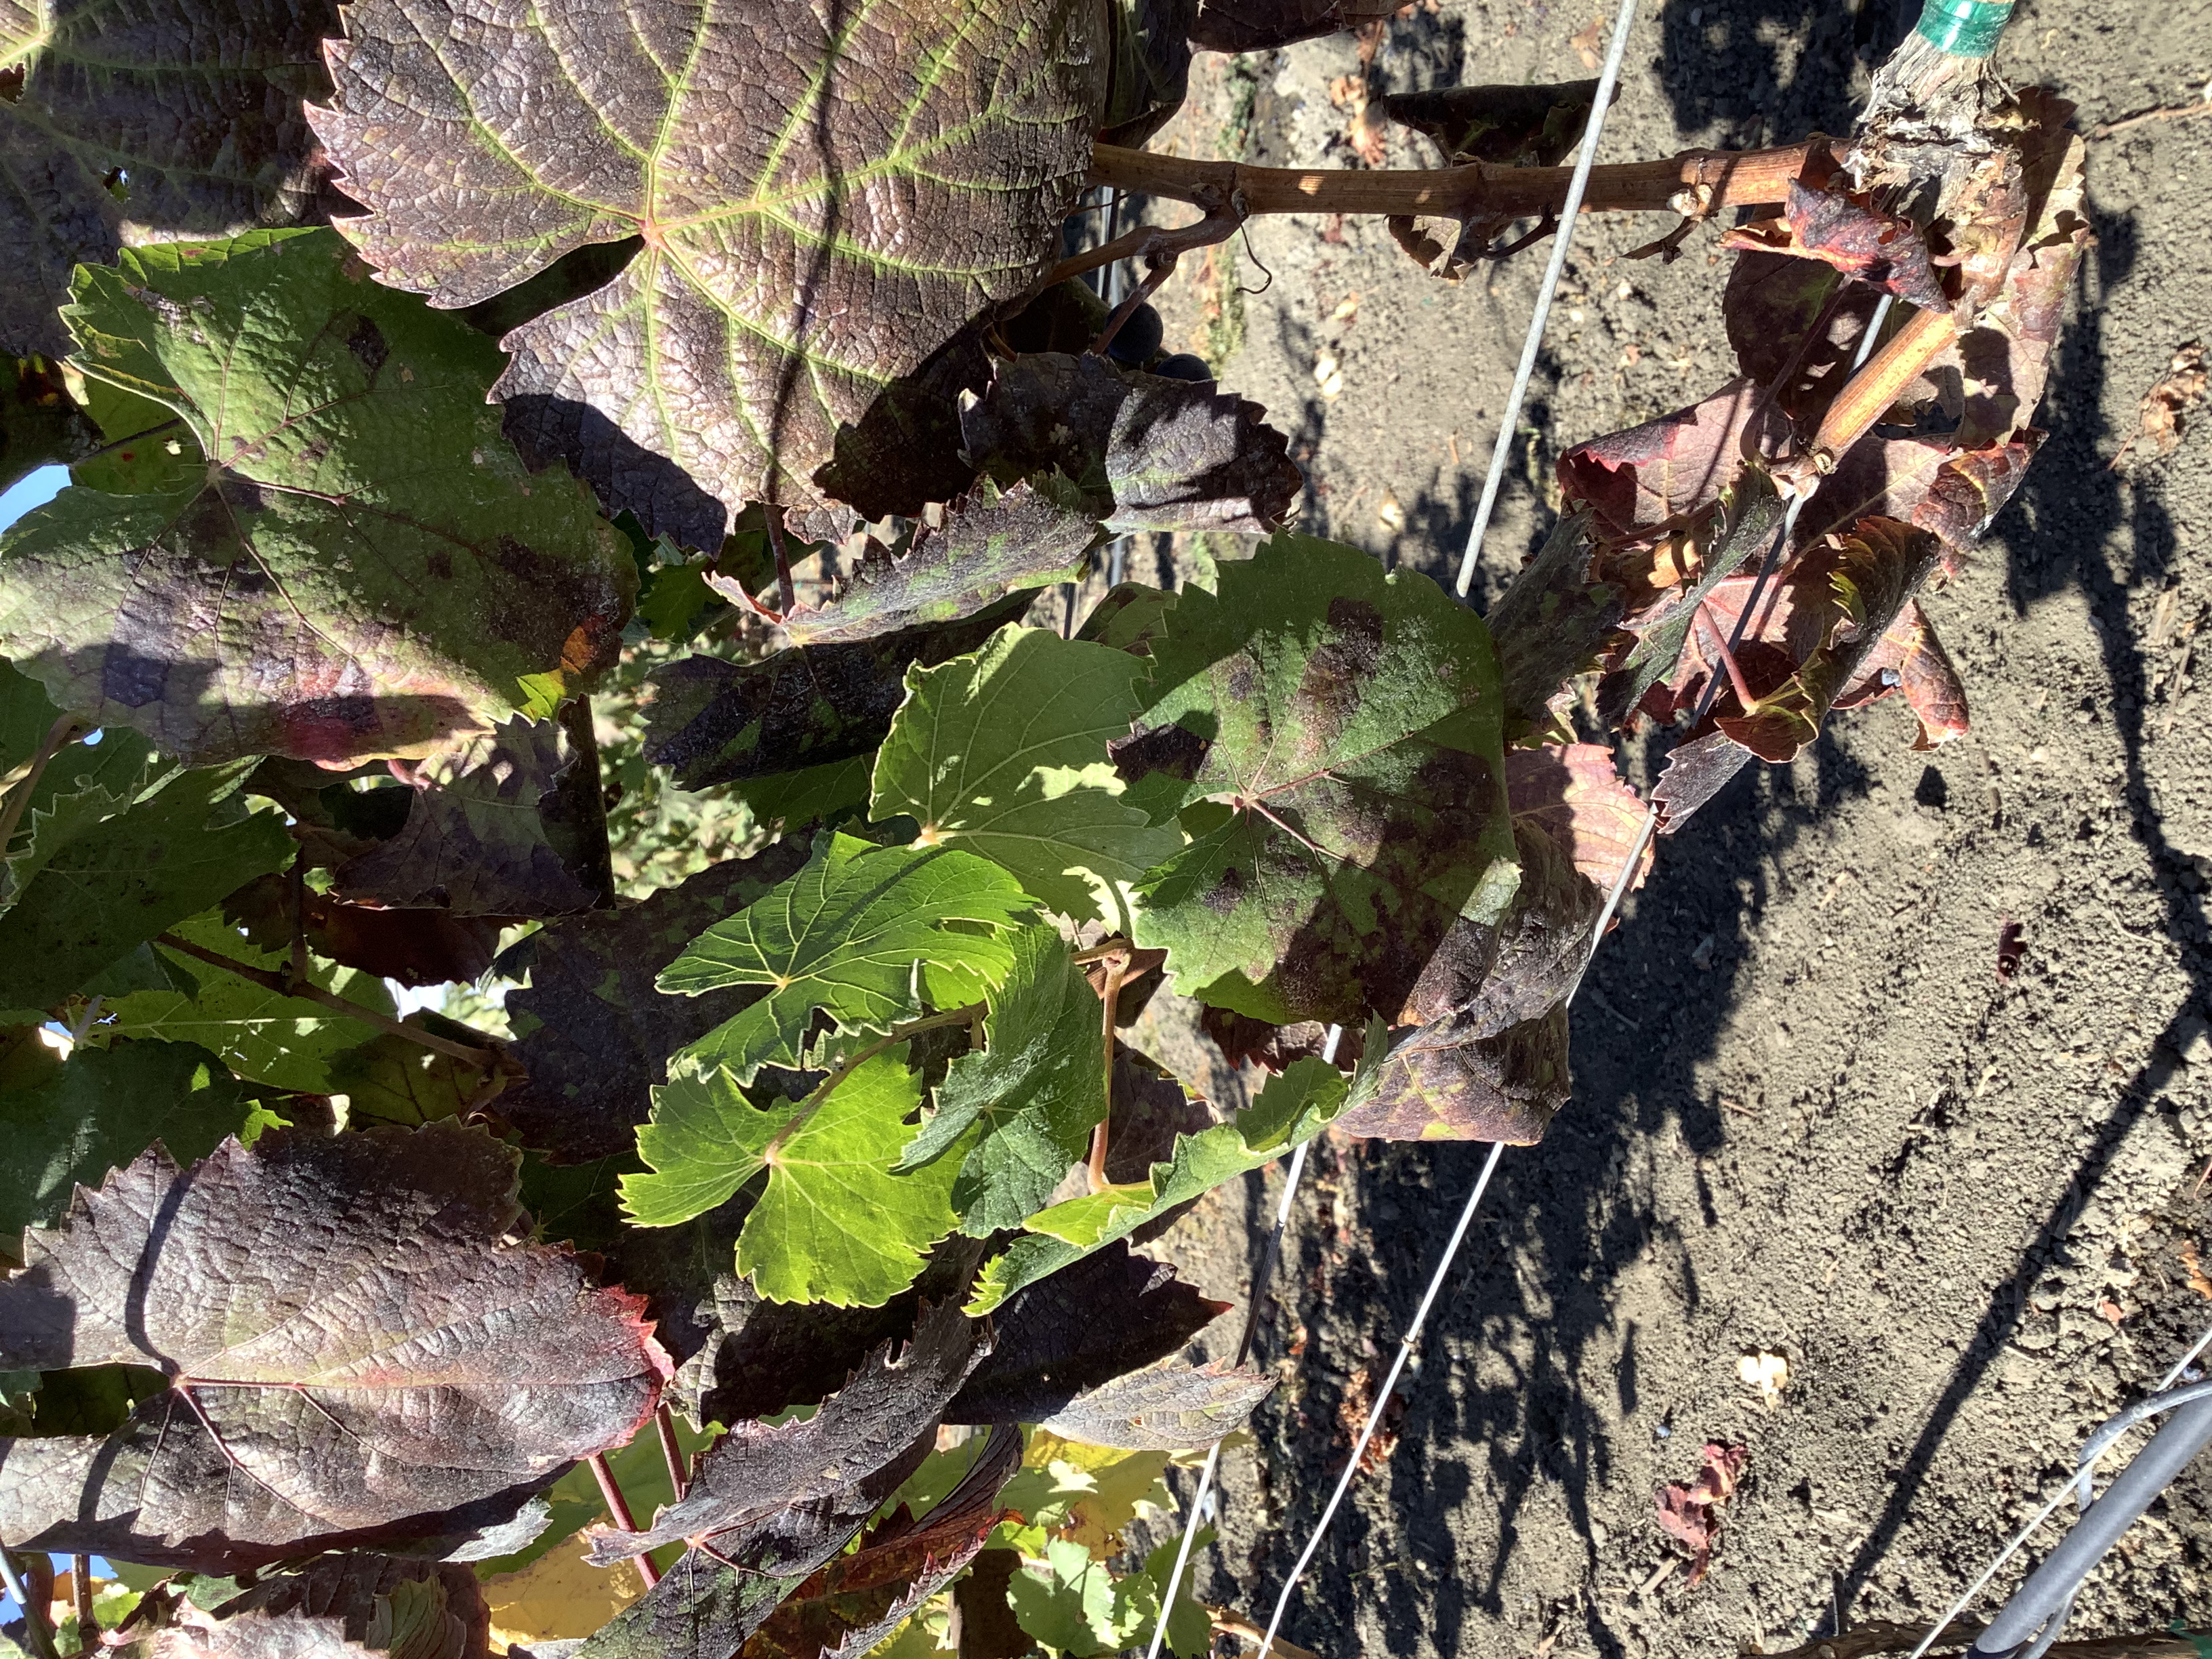
Label: Red Blotch